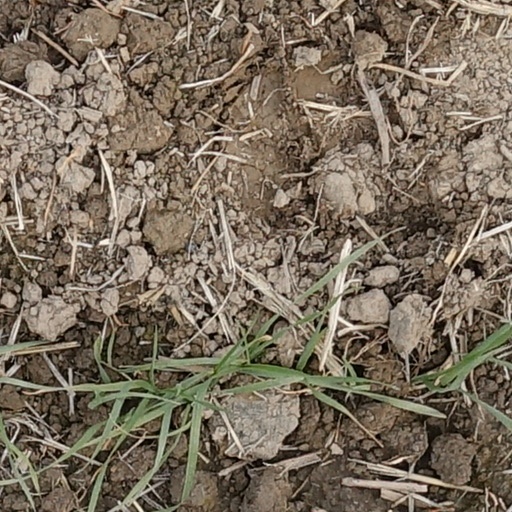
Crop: wheat